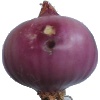
Label: Onion Red Peeled 1